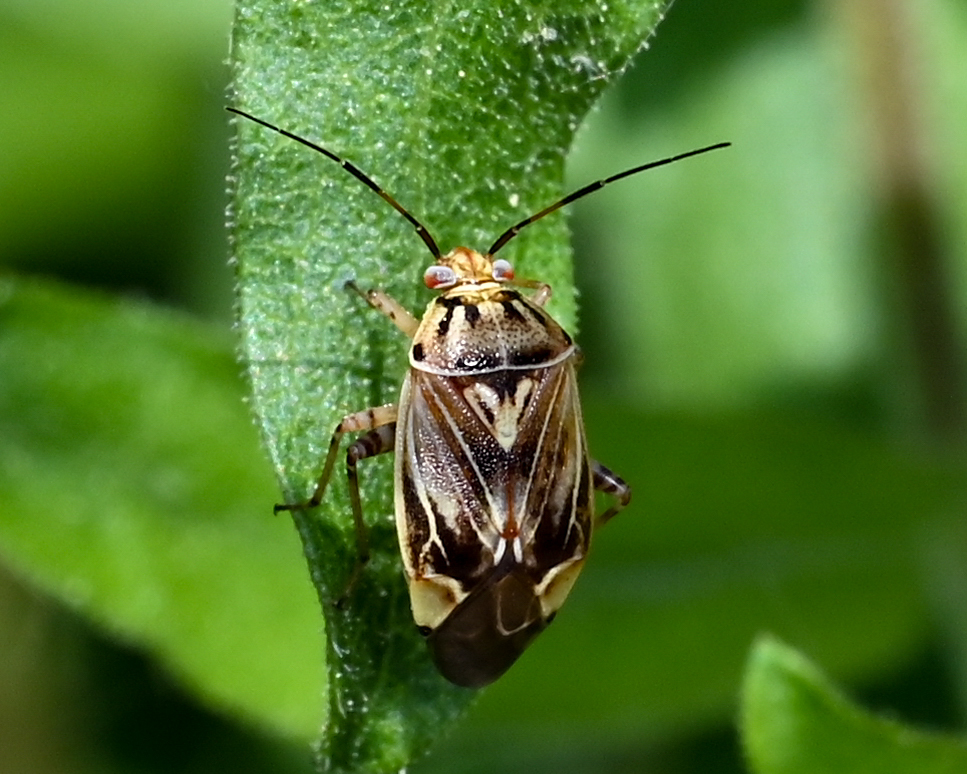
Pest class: lygus_bug